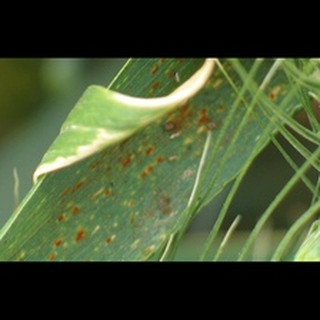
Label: wheat_brown_rust